Puerto Princesa Cathedral

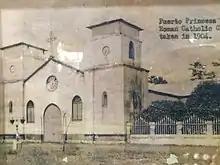
Archival photo of the Church of Puerto Princesa, showing the facade in 1904. This was destroyed during the bombing of the Japanese during the Second World War.

During World War II, on December 14, 1944, the parish witnessed the Palawan massacre at the adjacent Plaza Cuartel where more or less 150 American soldiers were burned by the Imperial Japanese forces.